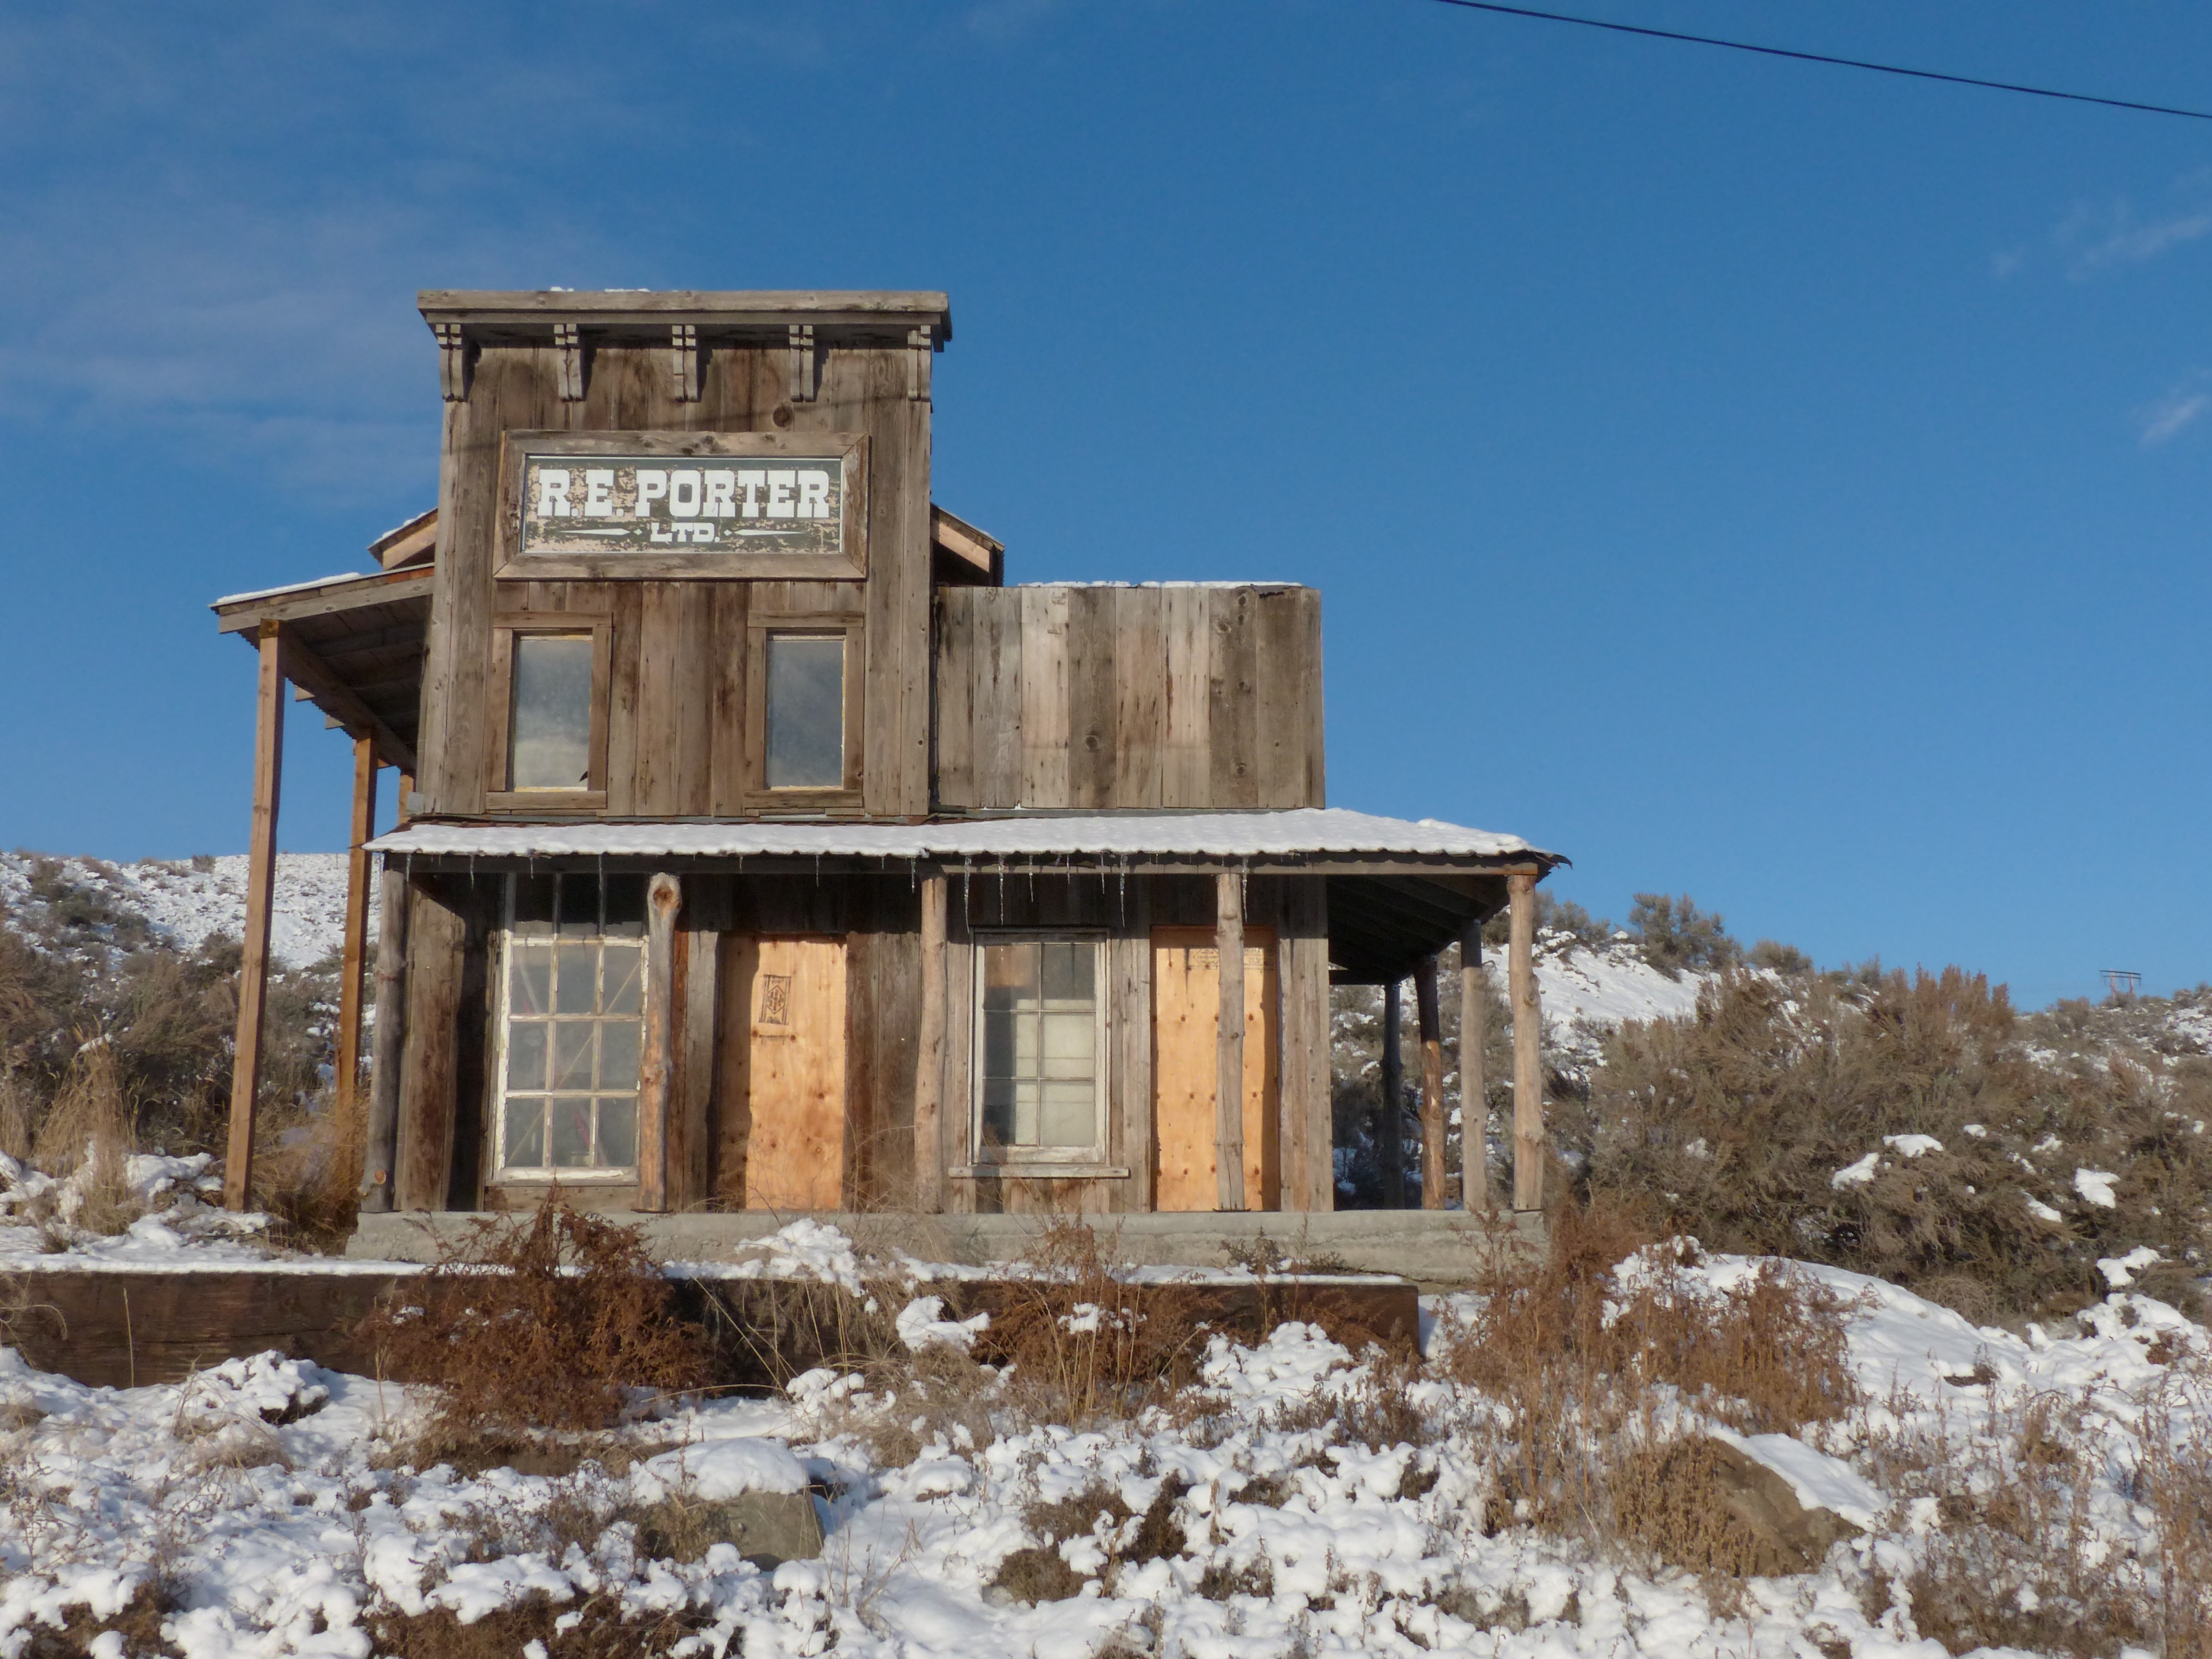
landscape, snow, winter, vintage, antique, countryside, house, hut, shack, ranch, scenery, weather, ancient, old building, buildings, canada, wooden, ghost town, heritage, tourist attraction, log cabin, british columbia, western style, wild west, heritage site, deadman